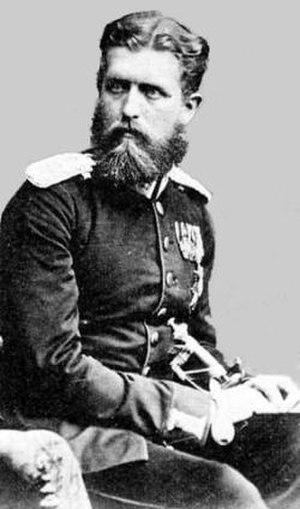
María Eugenia Ignacia Agustina de Palafox y Kirkpatrick, 19ᵉ comtesse de Teba — dite Eugénie de Montijo —, née le 5 mai 1826 à Grenade et morte le 11 juillet 1920 à Madrid, est l'épouse de Napoléon III, empereur des Français. À ce titre, elle porte le titre d'impératrice des Français du 29 janvier 1853 au 4 septembre 1870.
Le prince Léopold de Hohenzollern-Sigmaringen, né le 22 septembre 1835 au château de Krauchenwies, près de Sigmaringen, et mort le 8 juin 1905 à Berlin, fils aîné de Charles-Antoine de Hohenzollern-Sigmaringen et de Joséphine de Bade, est un membre de la famille princière de Hohenzollern-Sigmaringen. Le 2 juin 1885, à la mort de son père, il devient prince titulaire de Hohenzollern, titre qu'il conserve jusqu'à son décès.
L'historiographie espagnole désigne par Sexenio Democrático ou Sexenio Revolucionario la période de l'histoire d'Espagne comprise entre le triomphe de la révolution de septembre 1868 et le pronunciamiento de décembre 1874 qui marque le début de la Restauration bourbonienne.
La presse française durant la guerre franco-allemande de 1870 a connu une très forte activité. La fin du second Empire ayant déjà laissé entrevoir un changement dans le domaine de l’information, notamment avec le recours à des moyens de communications de masse tels que la presse écrite, le conflit opposant la France et la Prusse, du 19 juillet 1870 au 28 janvier 1871 est non seulement suivi par la presse française mais aussi, par voie de conséquence, par l’ensemble de la population française.